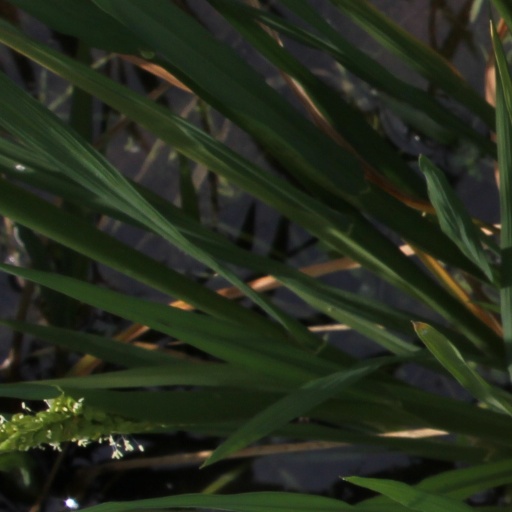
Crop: rice